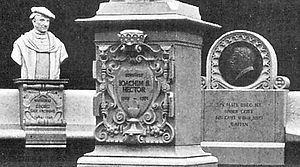
L'allée de la Victoire était une artère berlinoise prestigieuse, disparue peu après la Seconde Guerre mondiale. Conçue et financée par le Kaiser Guillaume II comme allée d'agrément du Großer Tiergarten, elle voit sa construction s'échelonner entre 1895 et 1901.